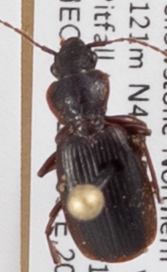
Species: Cymindis cribricollis
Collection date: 2018-08-09
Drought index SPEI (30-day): -1.106
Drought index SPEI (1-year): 1.45
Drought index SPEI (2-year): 0.9